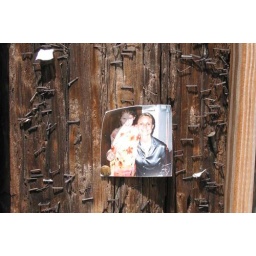
A wallet-sized photo stapled to a telephone pole in San Francisco